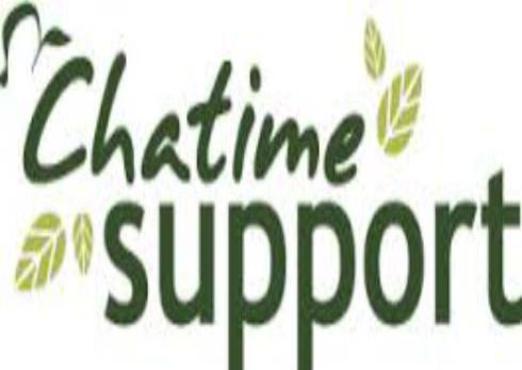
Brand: chatime
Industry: Food